Classification of the Indigenous peoples of the Americas

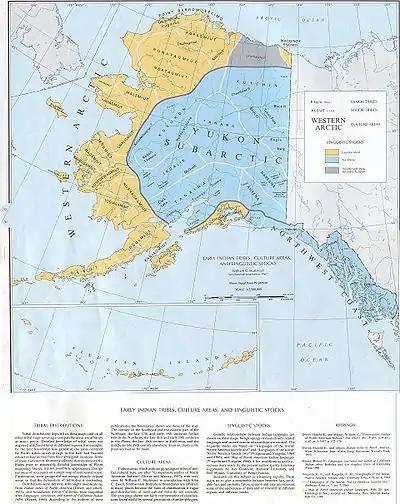
Early Indigenous languages in Alaska

Indigenous peoples of the Great Plains are often separated into Northern and Southern Plains tribes.